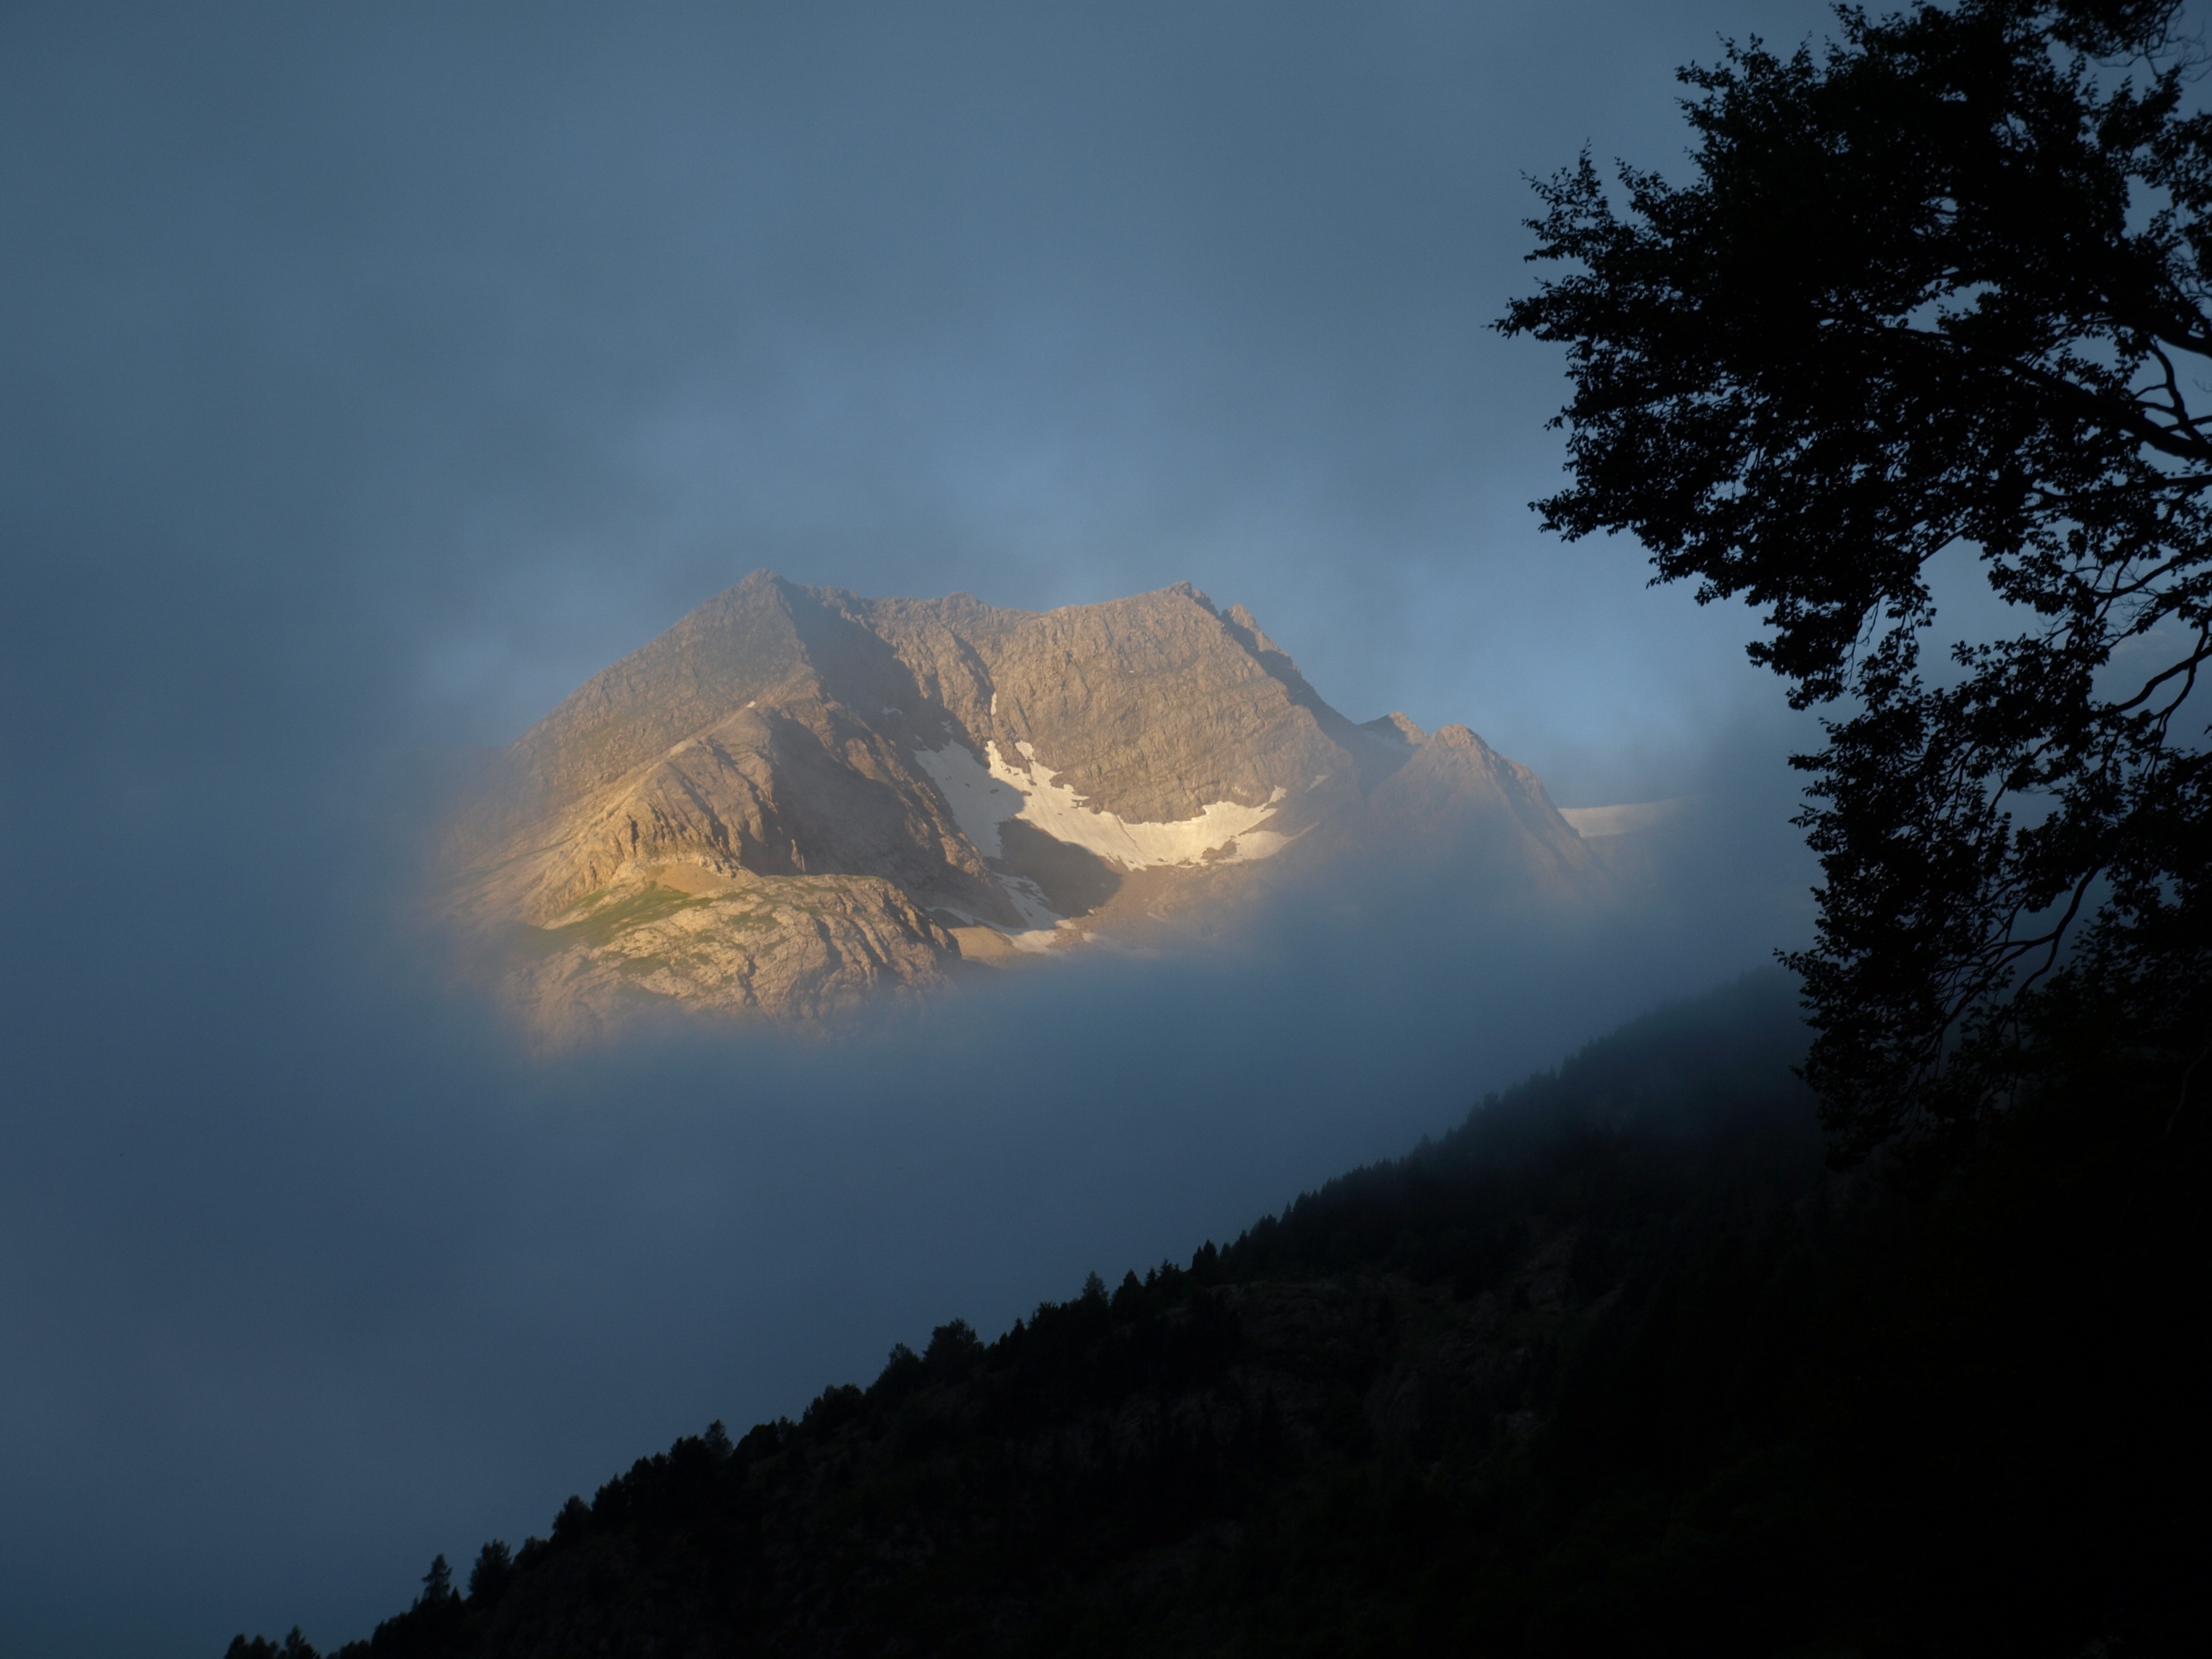
landscape, nature, mountain, cloud, sky, sunrise, mist, sunlight, morning, hill, dawn, atmosphere, mountain range, dusk, scenic, ridge, summit, cirque, pyrenees, gavarnie, landform, geographical feature, atmospheric phenomenon, mountainous landforms